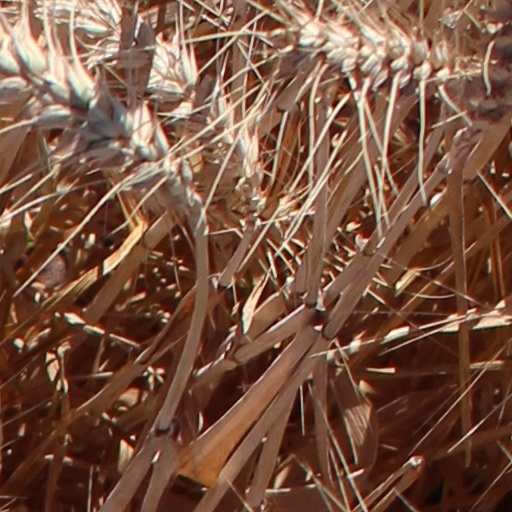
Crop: wheat